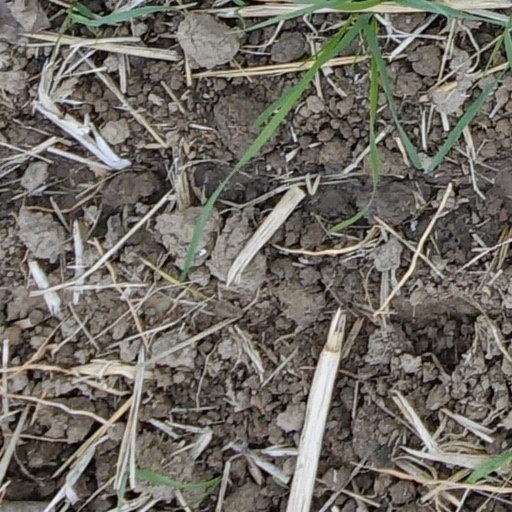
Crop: wheat